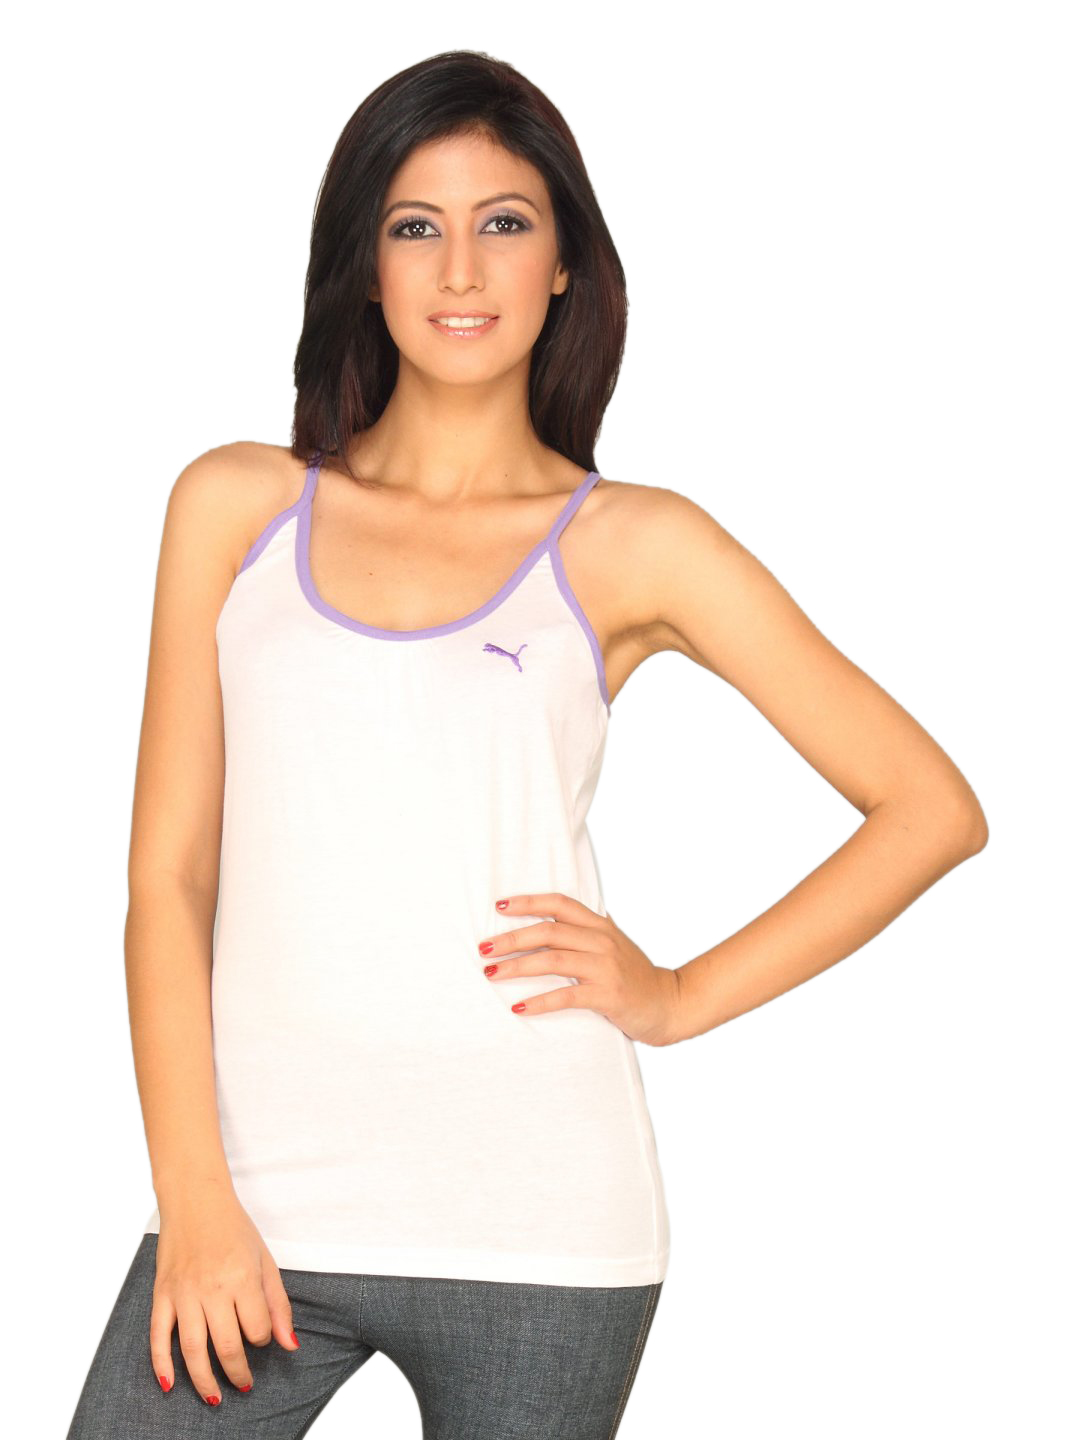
Puma Women Spagetti White Top
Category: Apparel / Topwear / Tshirts
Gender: Women
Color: White
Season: Fall 2010
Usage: Sports